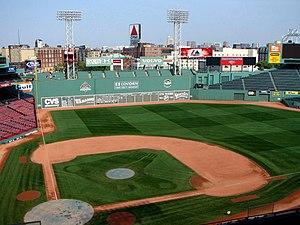
Fenway Park, domicile des Red Sox de Boston, Massachusetts, USA
Le match de barrage de la division Est de la Ligue américaine de 1978 est un match de baseball, dit match de bris d'égalité ou match sacrifice, qui a vu s'affronter les Red Sox de Boston et les Yankees de New York en date du 2 octobre 1978 au Fenway Park, dans la ville de Boston, dans le Massachusetts.
Le Fenway Park est un stade de baseball situé dans le quartier de Fenway à Boston, dans le Massachusetts. Inaugurée le 20 avril 1912, l'enceinte sportive est toujours exploitée à ce jour, ce qui en fait le plus ancien stade de baseball utilisé en ligue majeure depuis la démolition du Tiger Stadium de Détroit. Les Red Sox de Boston y jouent à domicile depuis 1912.